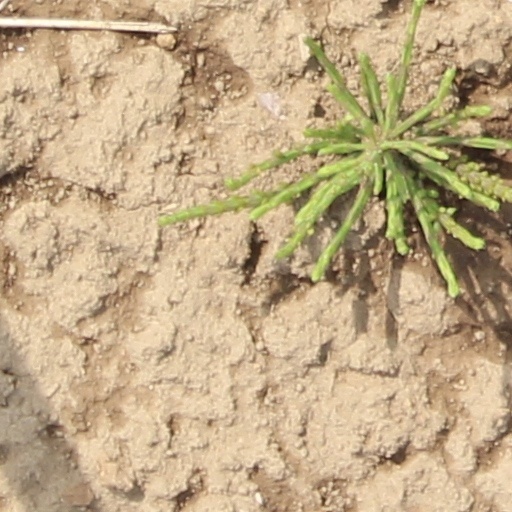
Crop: wheat